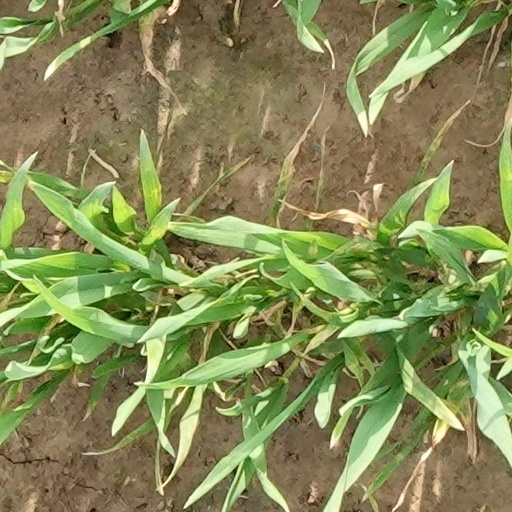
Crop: wheat